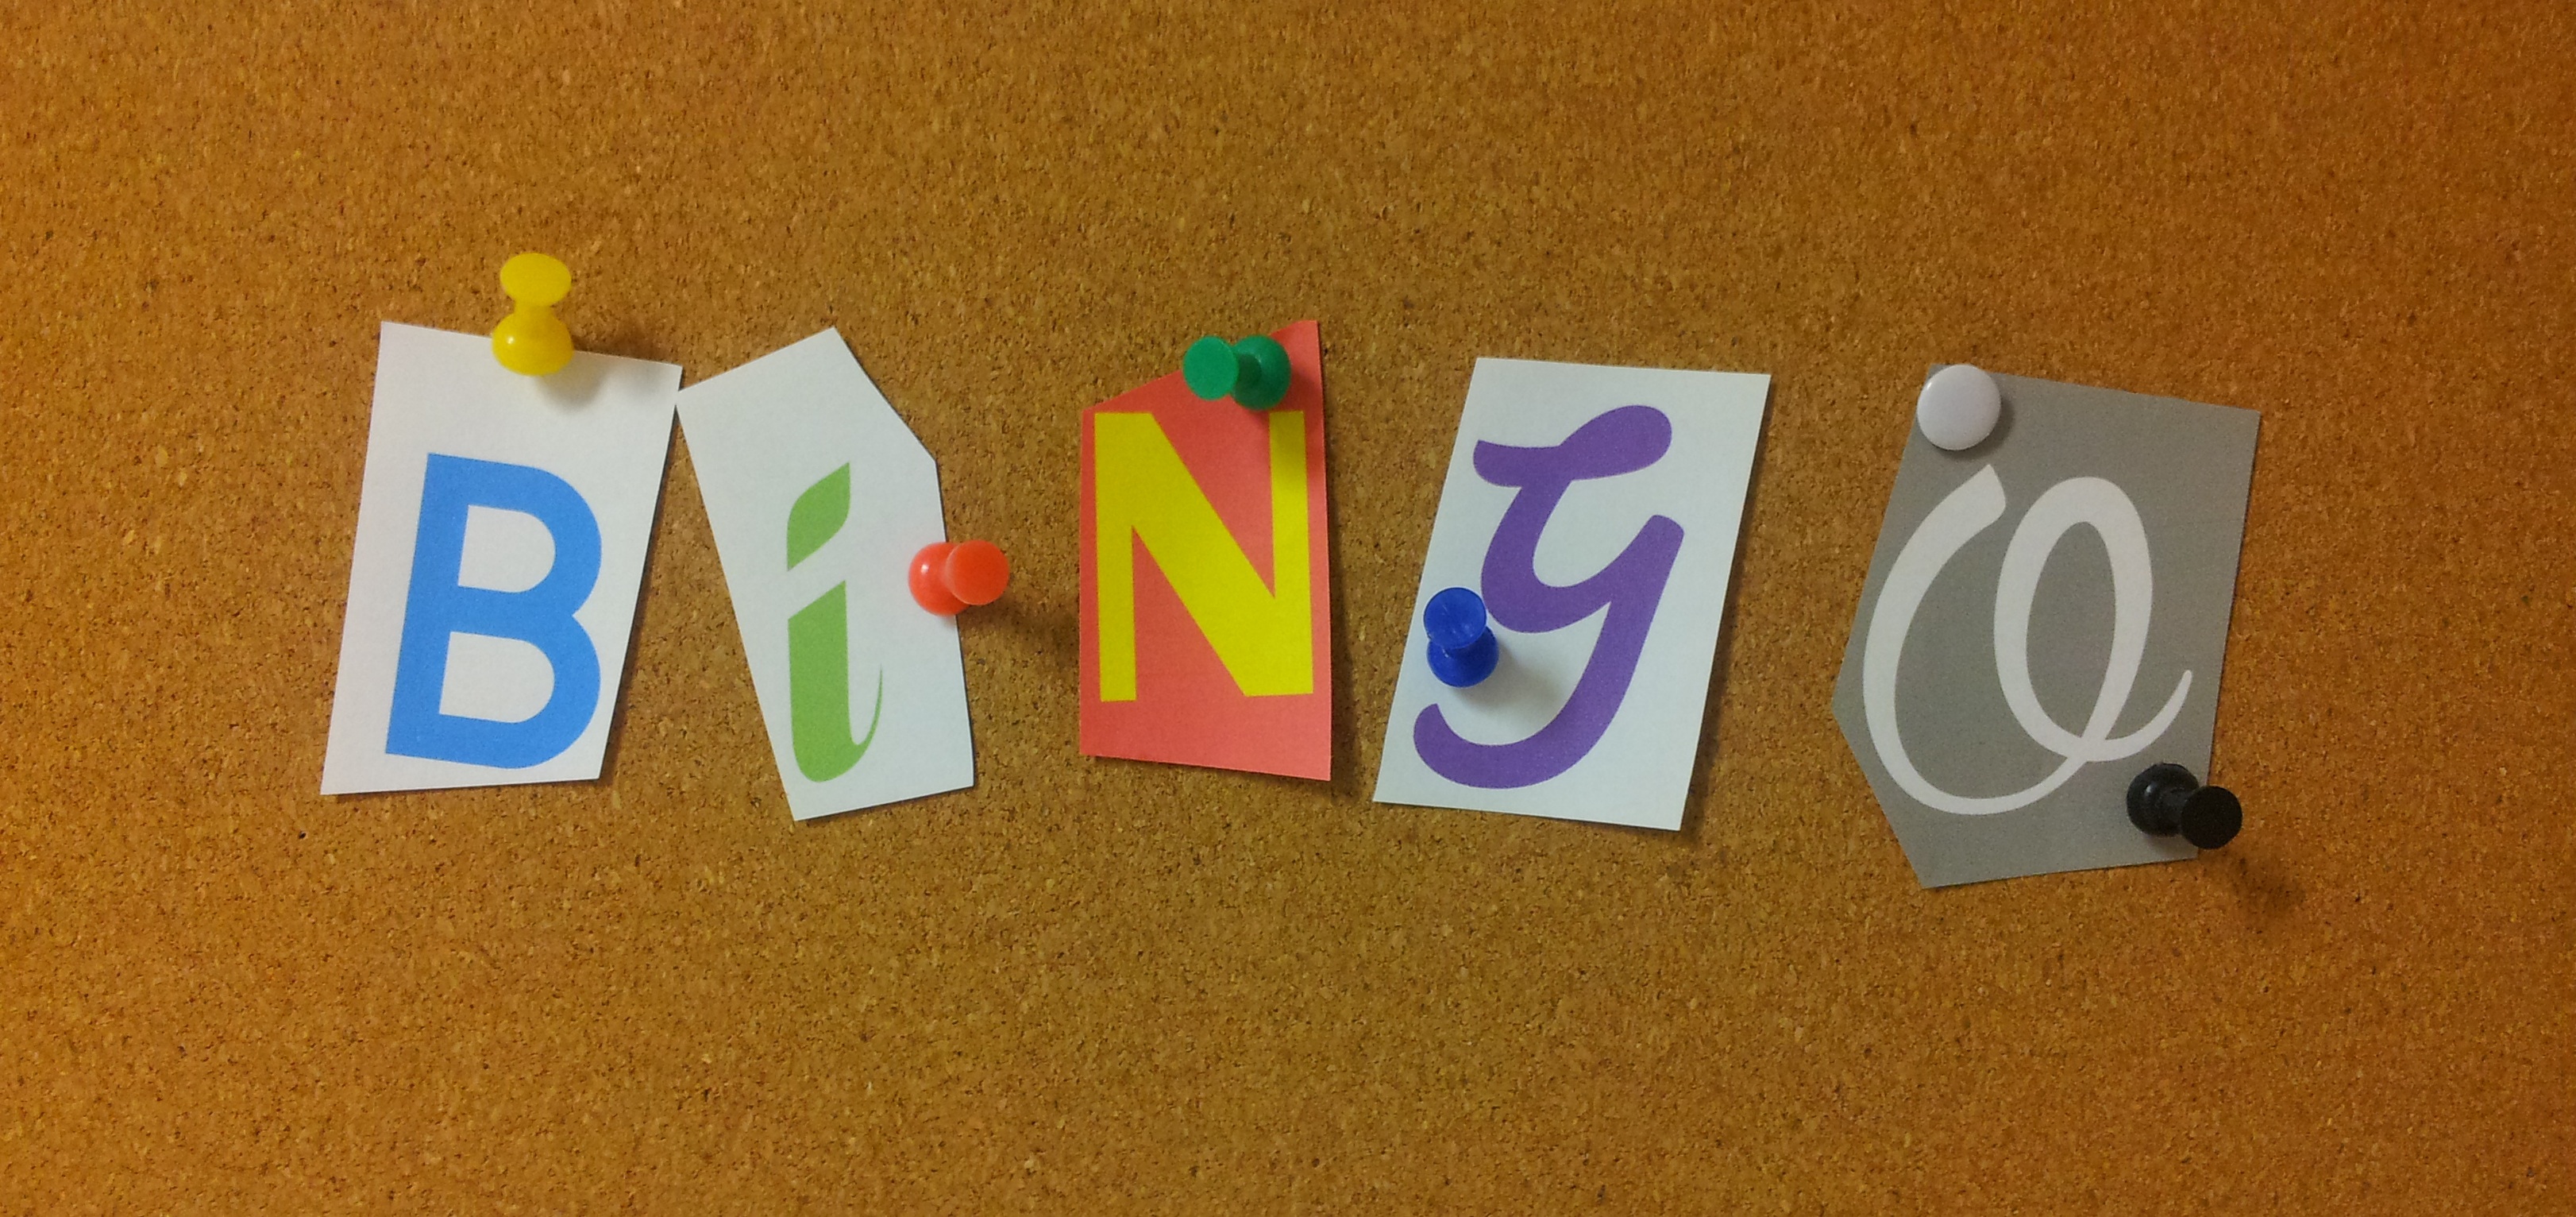
play, number, brand, font, logo, text, gambling, luck, lotto, bingo, win